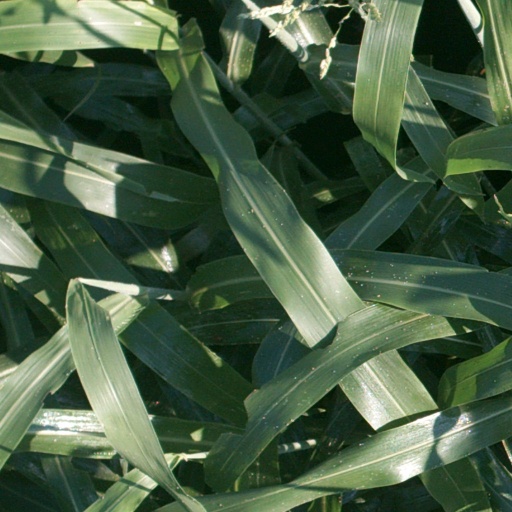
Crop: sorghum